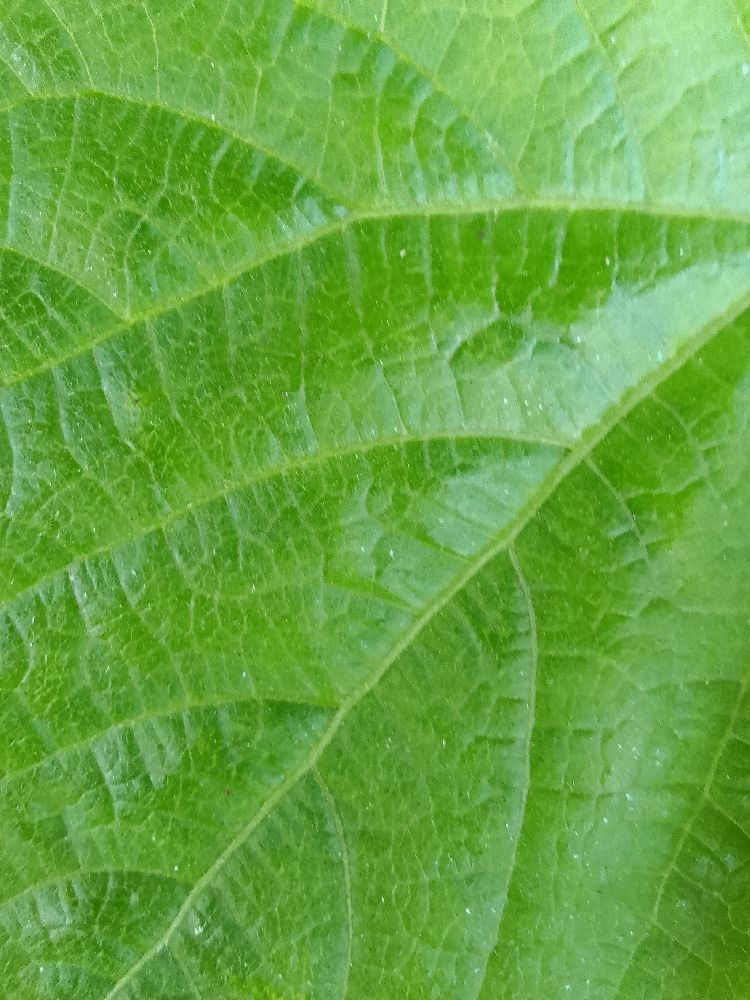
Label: healthy